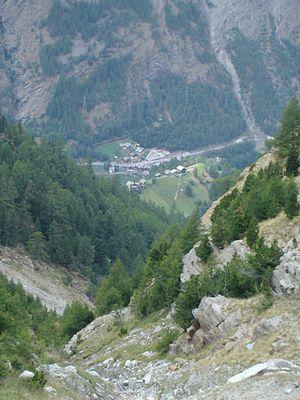
Eisten est une commune suisse du canton du Valais, située dans le district de Viège.